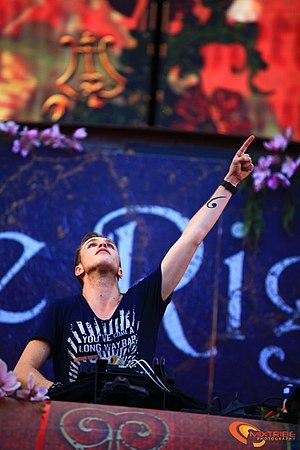
Nicky Romero, de son vrai nom Nick Rotteveel, est un disc jockey et compositeur de house néerlandais. Au fil de sa carrière, il collabore avec des artistes notables tels que Tiësto, Fedde Le Grand, David Guetta, Sander van Doorn, Avicii, Krewella, Hardwell, Calvin Harris et NERVO. Son single Toulouse se classe dans le top 10 des ventes sur Beatport durant plusieurs semaines. La chaîne américaine MTV, le nomme « artiste dance à surveiller » en 2012.